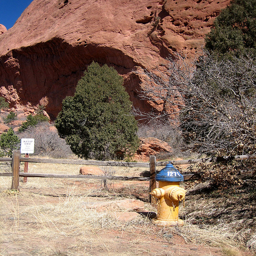
The fire hydrant is by the wooden fence and trees.
A rocky desert area with a wood fence and fire hydrant.
A yellow and blue fire hydrant sitting in a park by a rock formation.
A yellow and blue fire hydrant sitting next to a mountain.
a fire hydrant stands before a partially visible cave